Jonathan Wallace

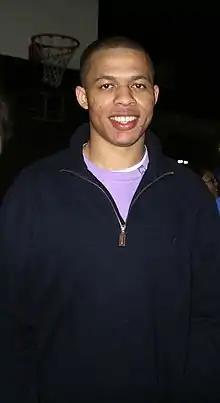
Jonathan Wallace as a point guard at Georgetown, photographed on March 27, 2007, while visiting with students camped out for 2007 Final Four 2007 .

Jonathan Lewis Wallace (born May 16, 1986) is an American professional basketball player who last played for the Walter Tigers Tübingen of the Basketball Bundesliga. The 6'2" guard from Huntsville, Alabama played college basketball for Georgetown University where he was the school's all-time three-point shooting leader in both percentage (43.4 percent) and field goals made (240). He was a government major and was accepted to the Georgetown University Law Center.